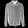
Label: Coat